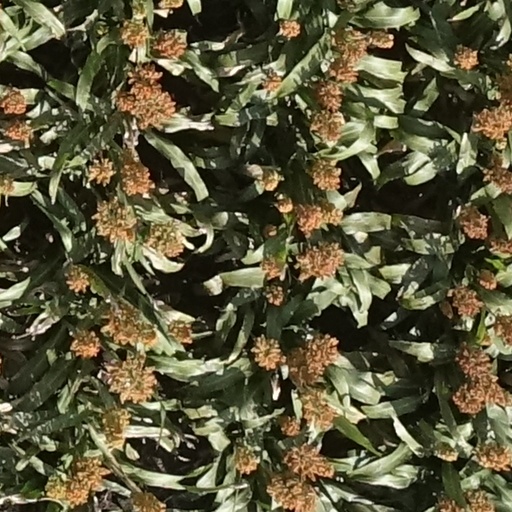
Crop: sorghum